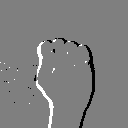
ASL letter: s